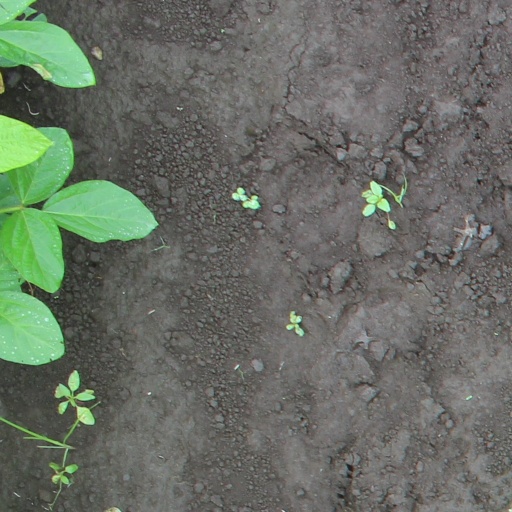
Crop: soybean